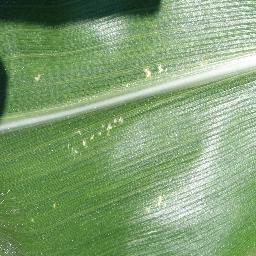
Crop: corn
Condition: (maize)_healthy